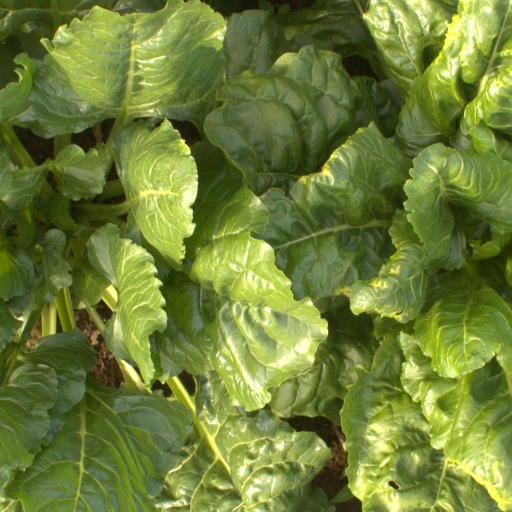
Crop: sugar beet